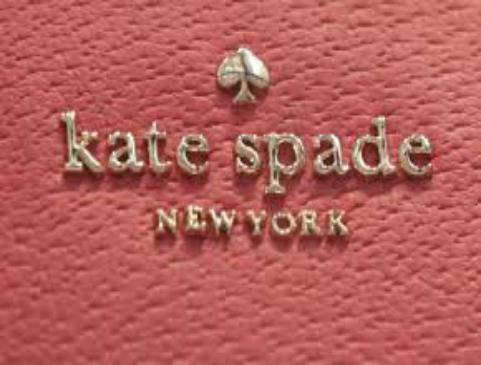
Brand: KATE SPADE-1
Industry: Clothes